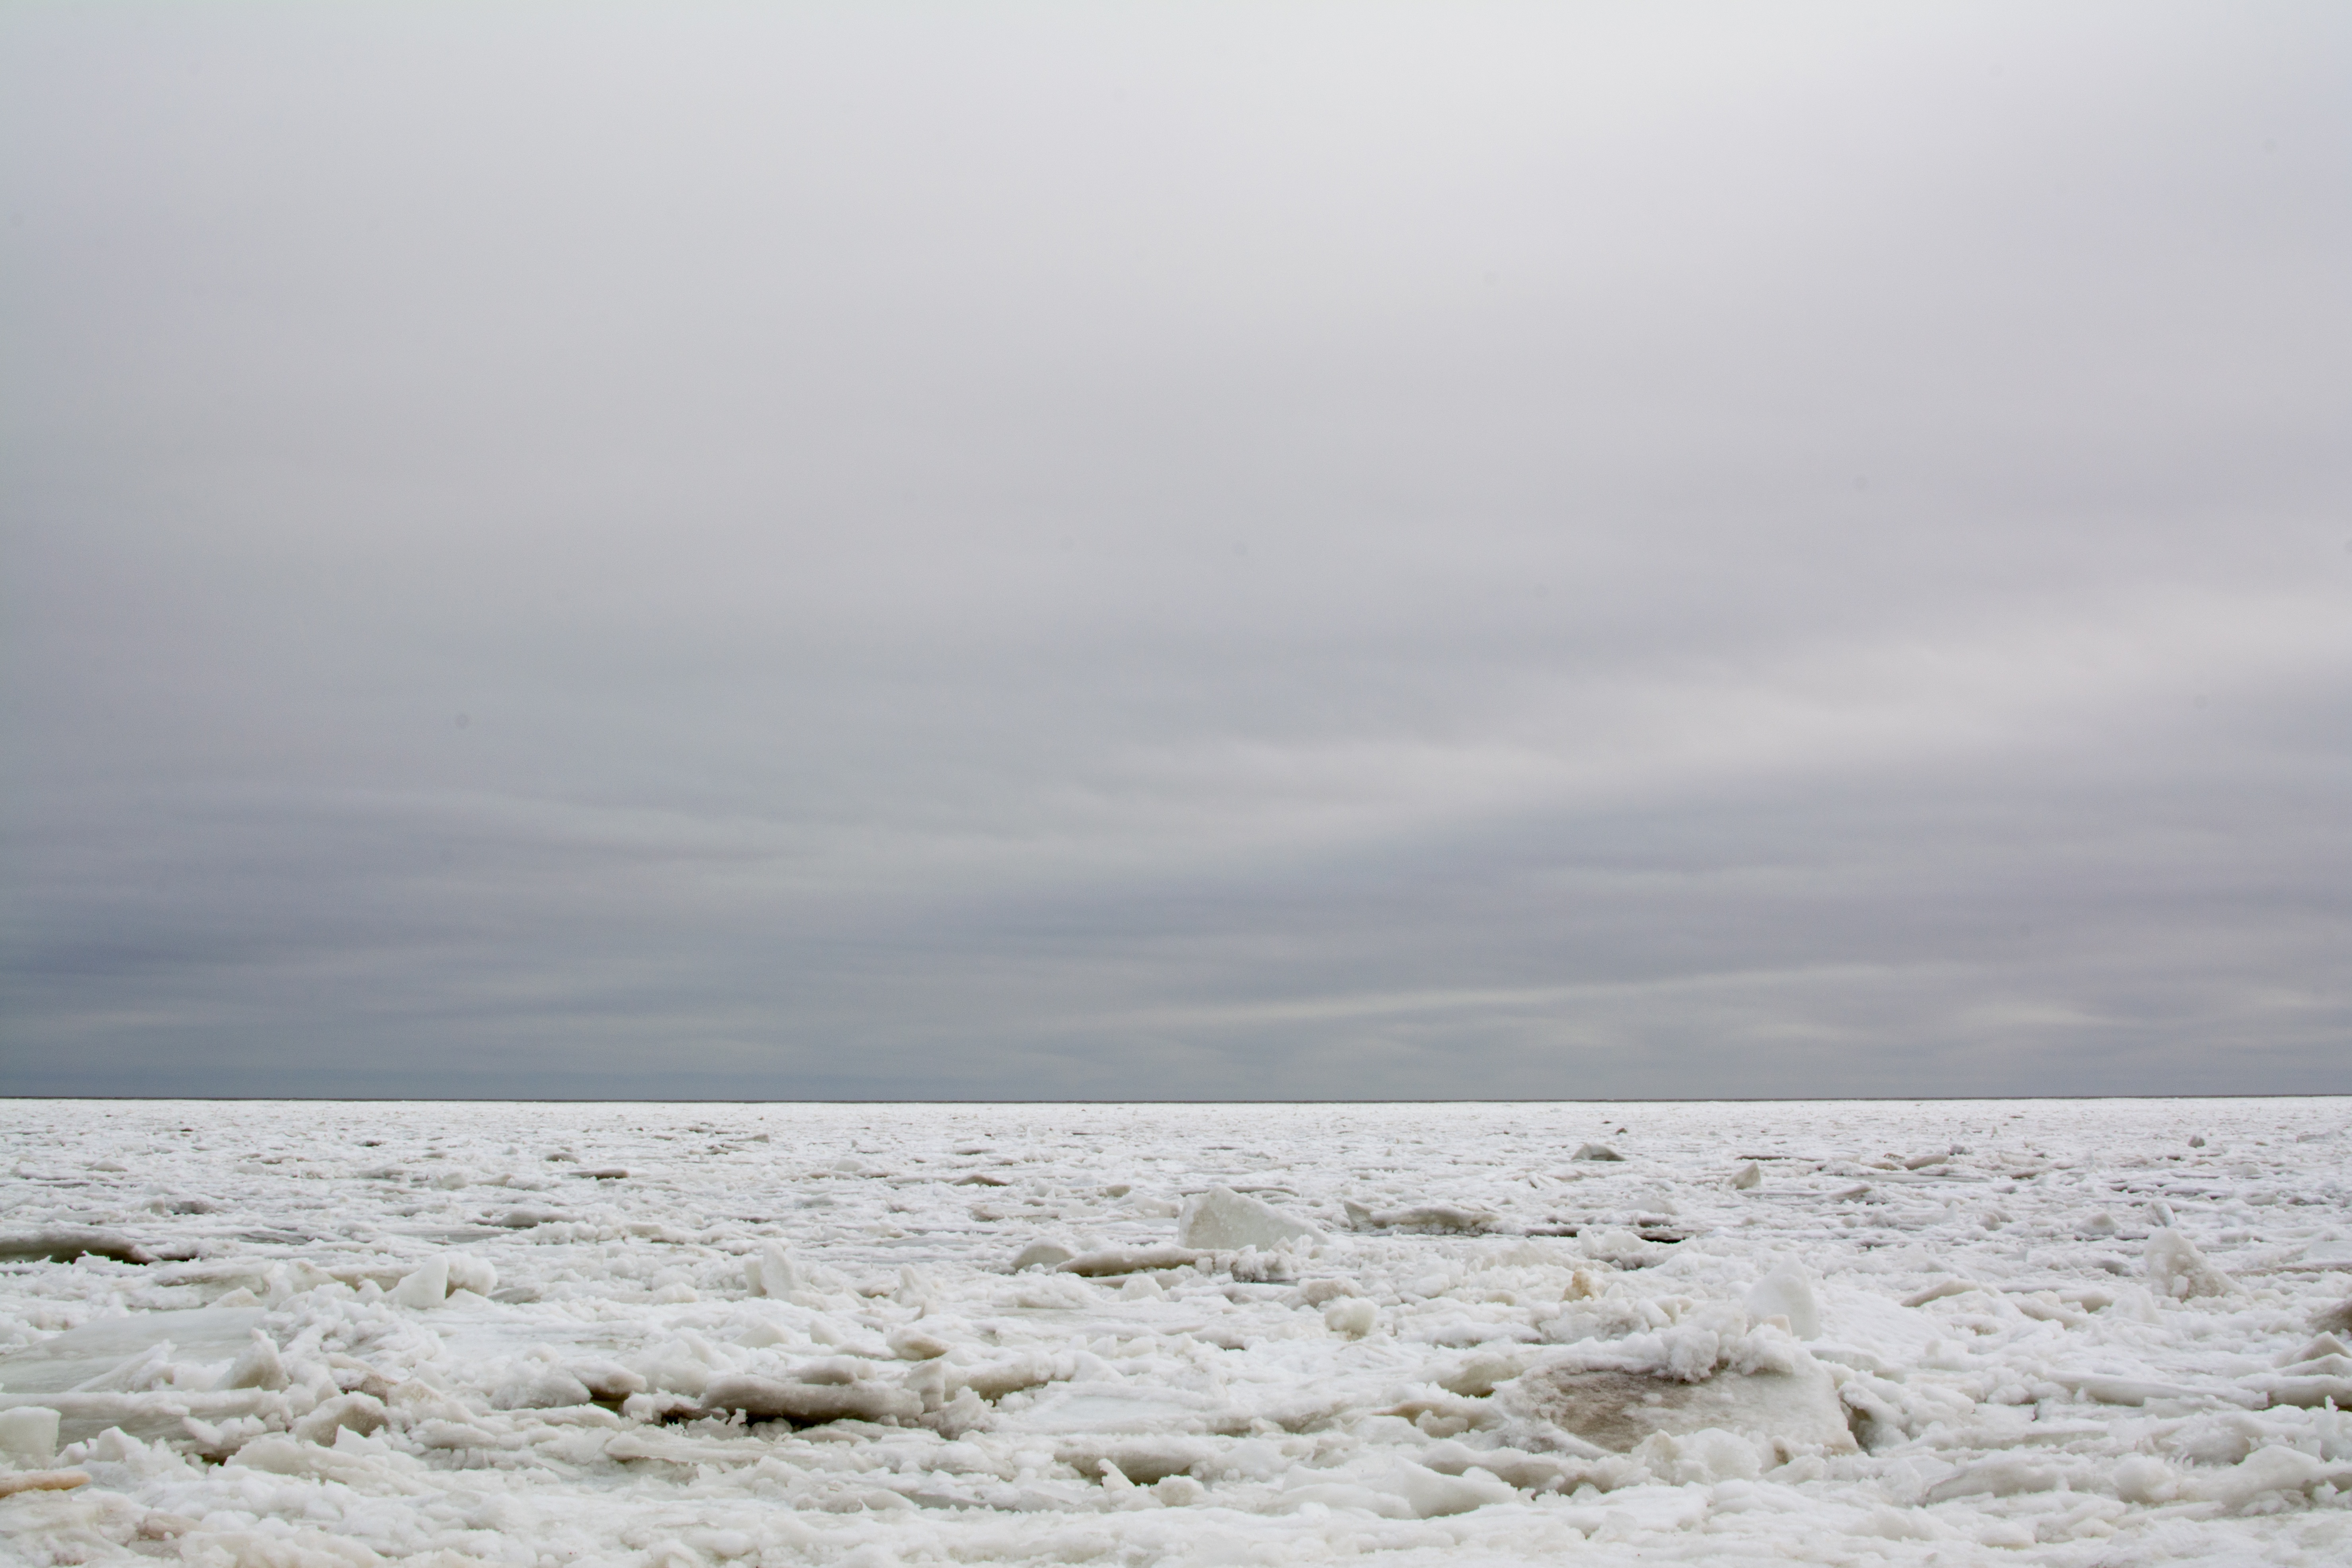
beach, sea, coast, sand, ocean, horizon, snow, winter, cloud, sky, sunlight, morning, shore, wave, ice, weather, arctic, body of water, arctic ocean, mudflat, natural environment, atmospheric phenomenon, wind wave